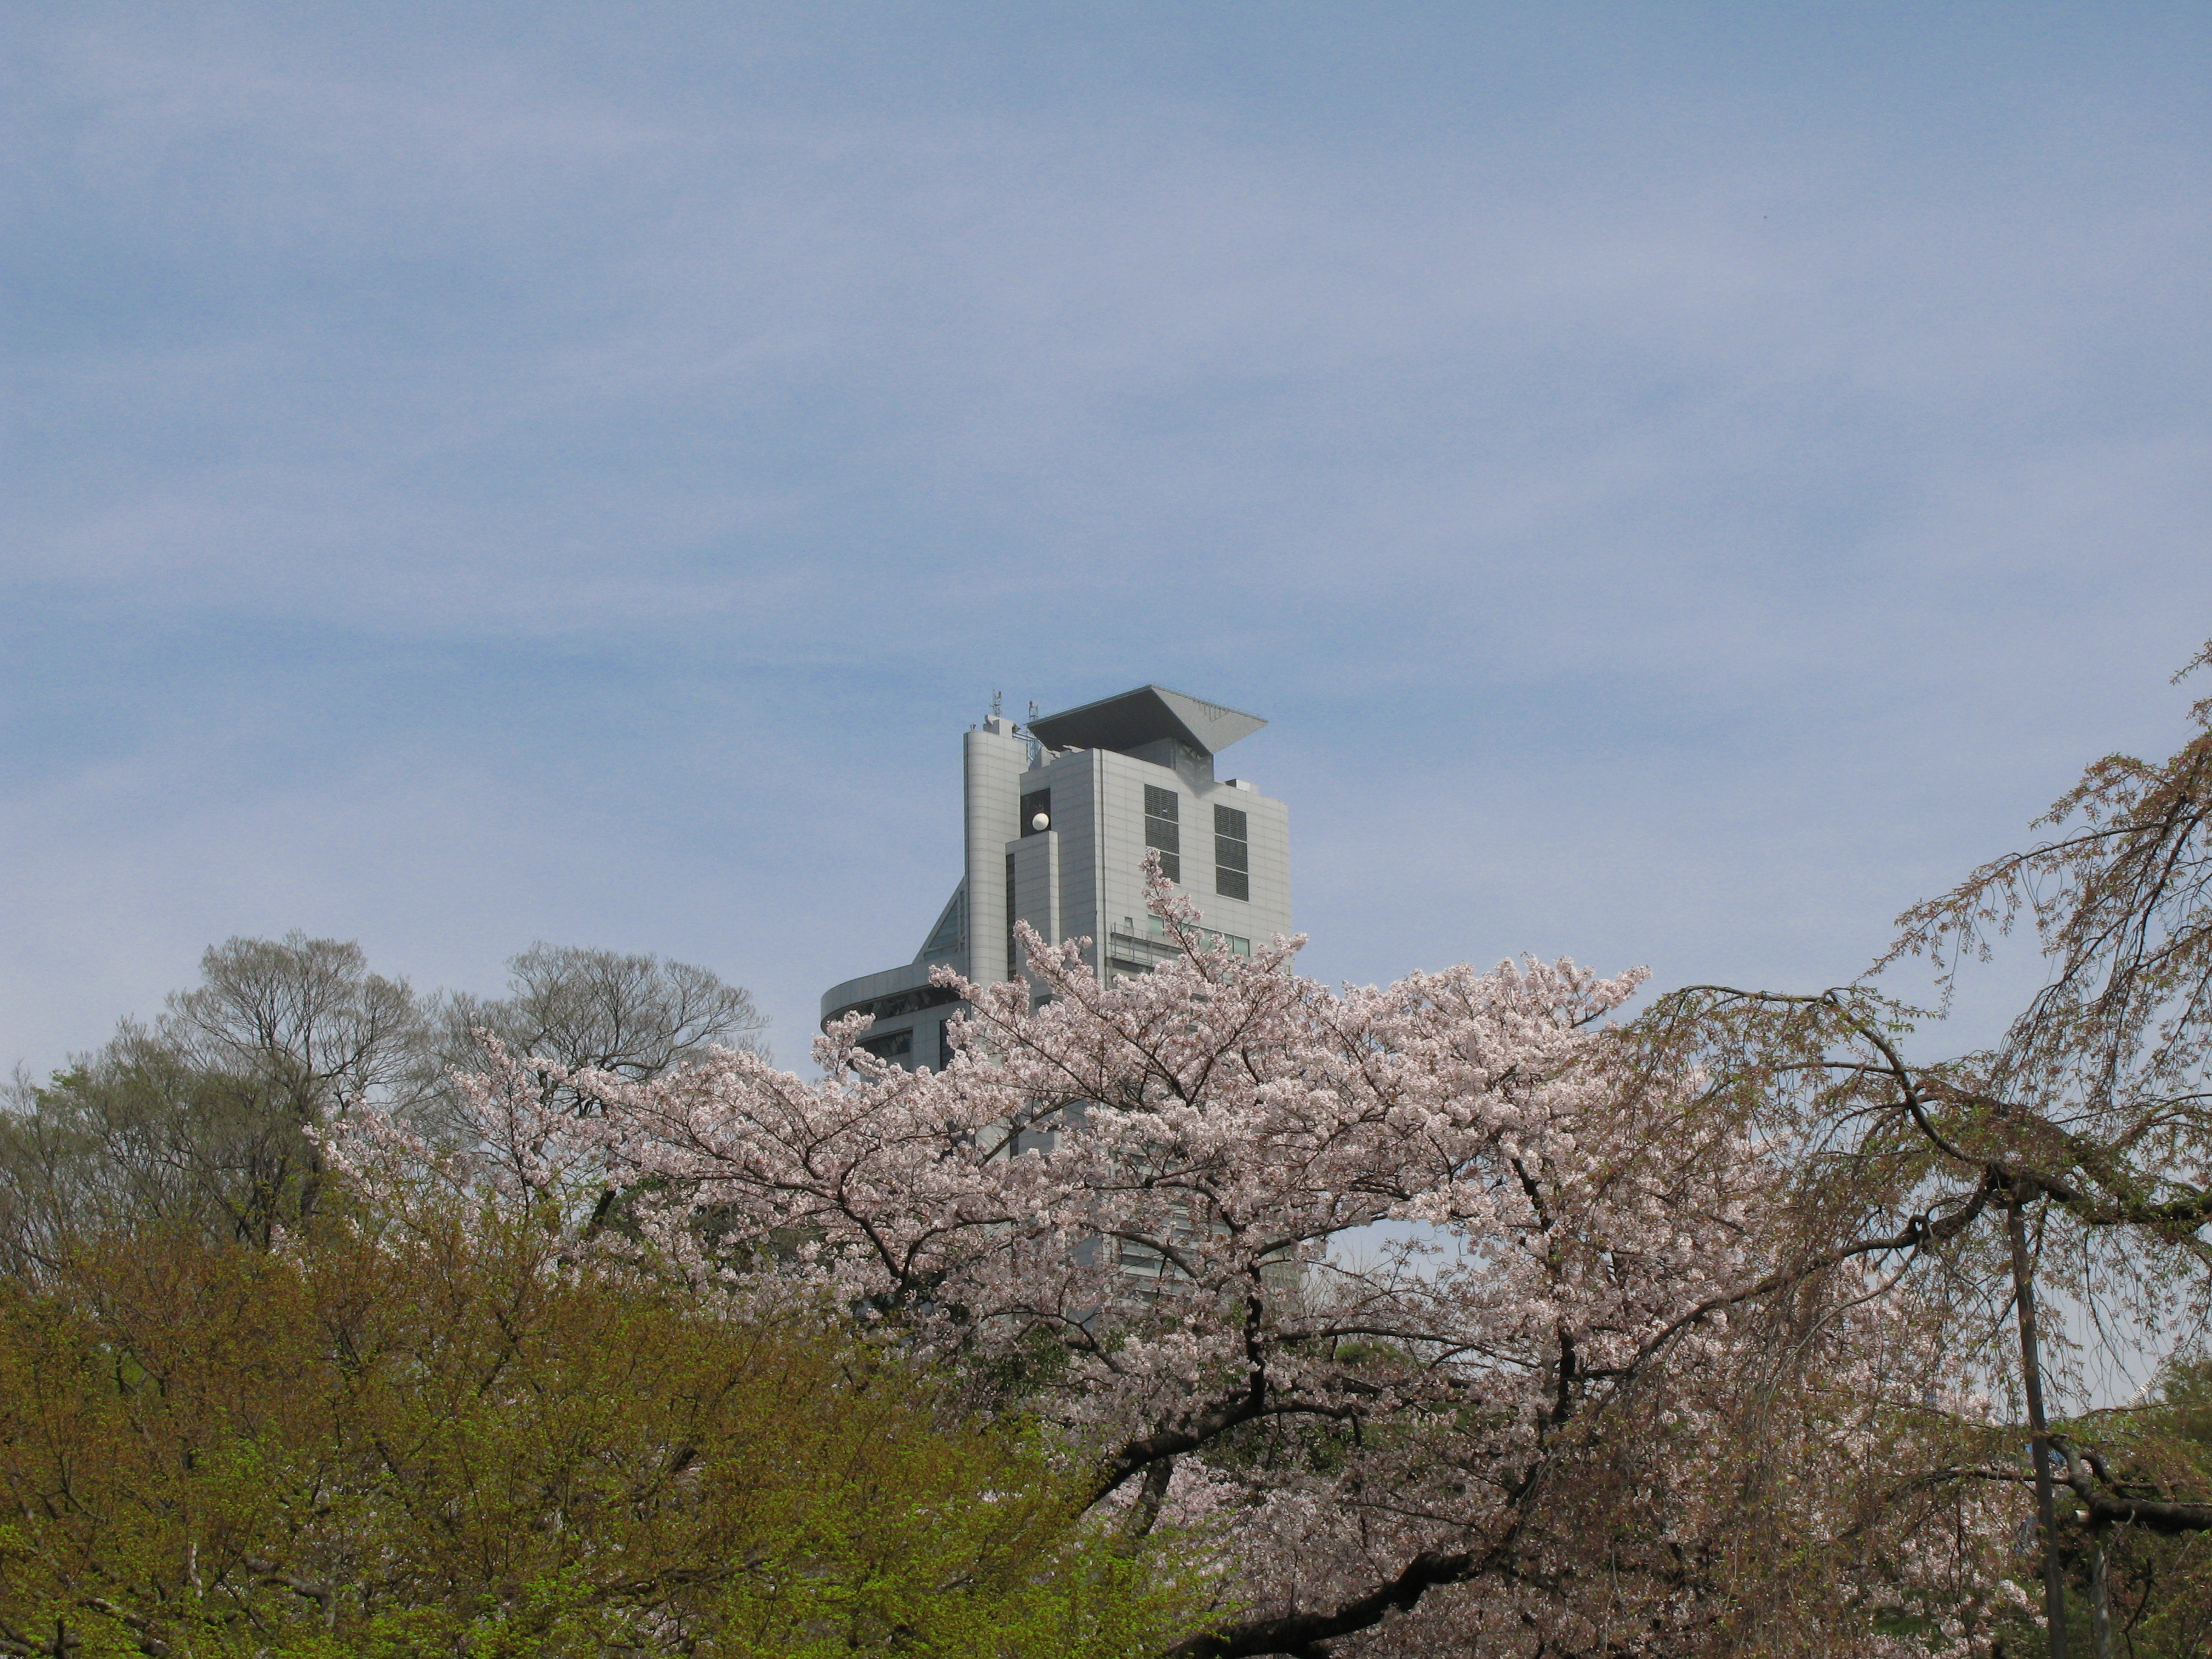
tree, blossom, mountain, plant, flower, high, tower, sakura, hires, cherry, hi, res, powershotg7, canong7, rural area